Immigration detention in the United States

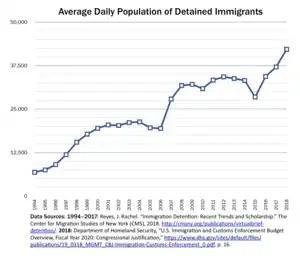
Average daily population of detained immigrants held by the United States government for the fiscal years 1994–2018.

The United States government holds tens of thousands of immigrants in detention under the control of Customs and Border Protection (CBP; principally the Border Patrol) and the Immigration and Customs Enforcement (ICE).